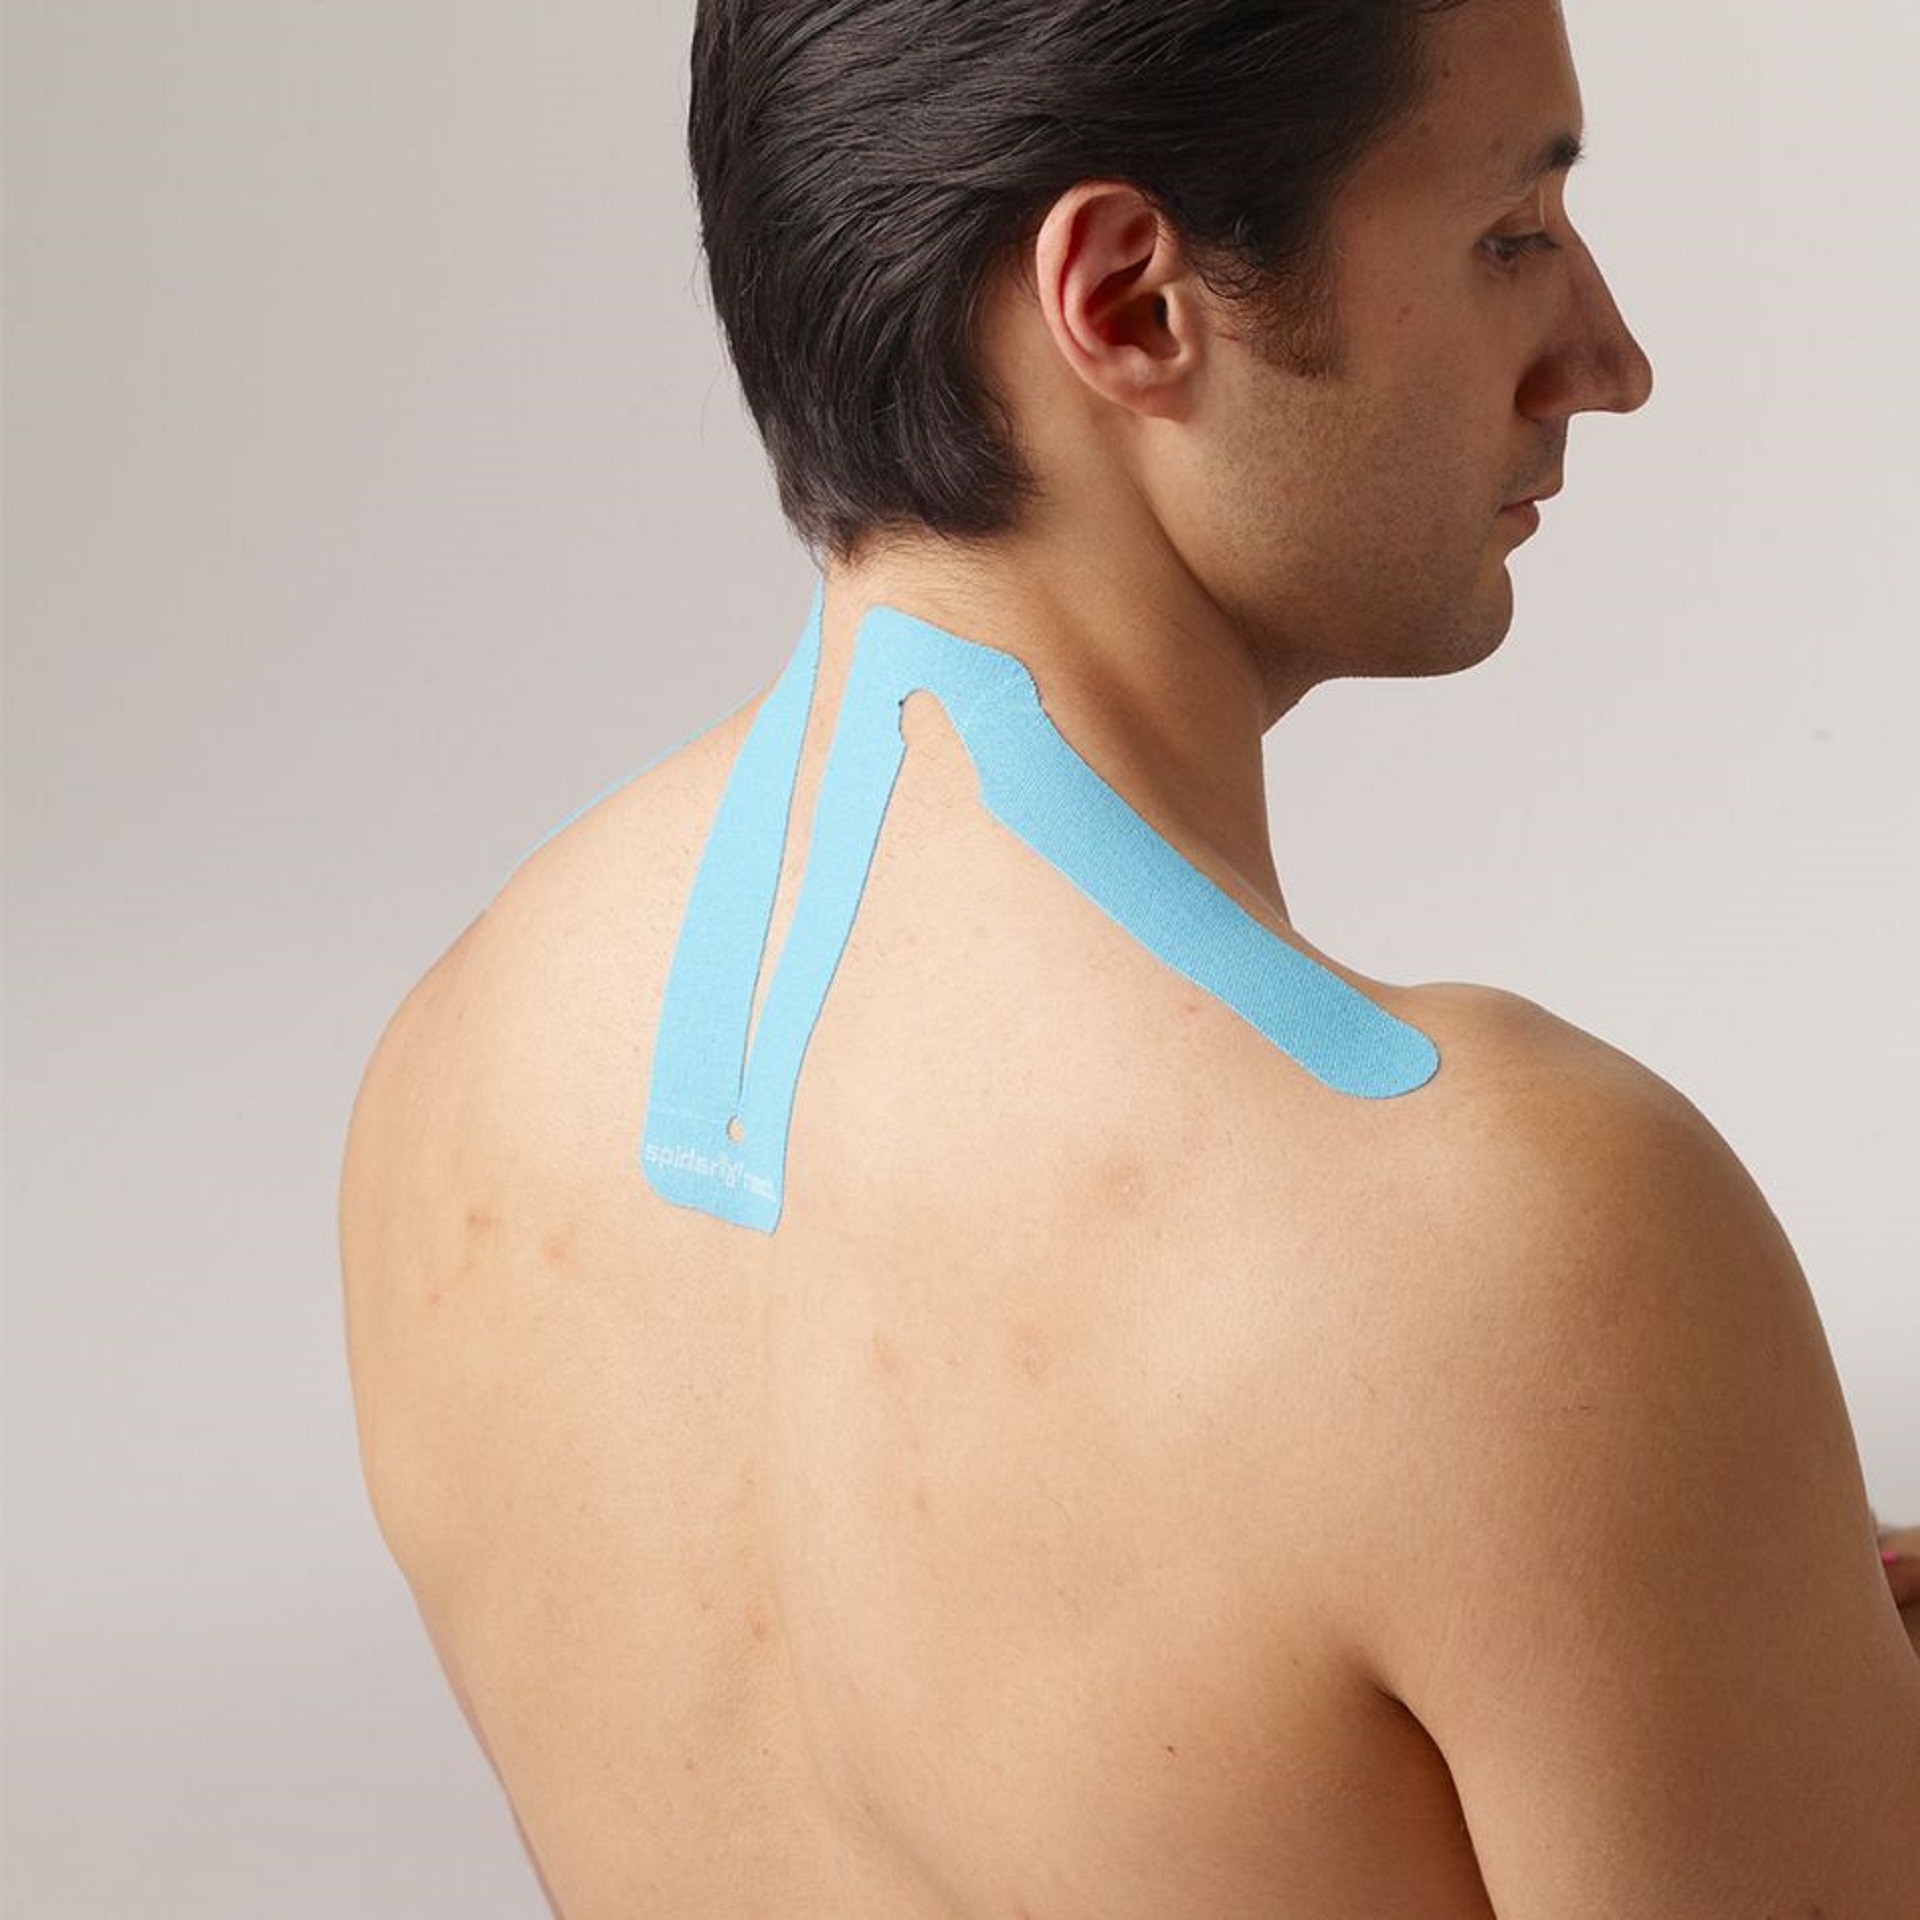
tape, joint, skin, chin, shoulder, neck, human body, jaw, eyelash, black hair, elbow, chest, trunk, electric blue, abdomen, waist, close up, throat, brown hair, fashion accessory, Barechested, back, jewellery, flesh